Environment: real
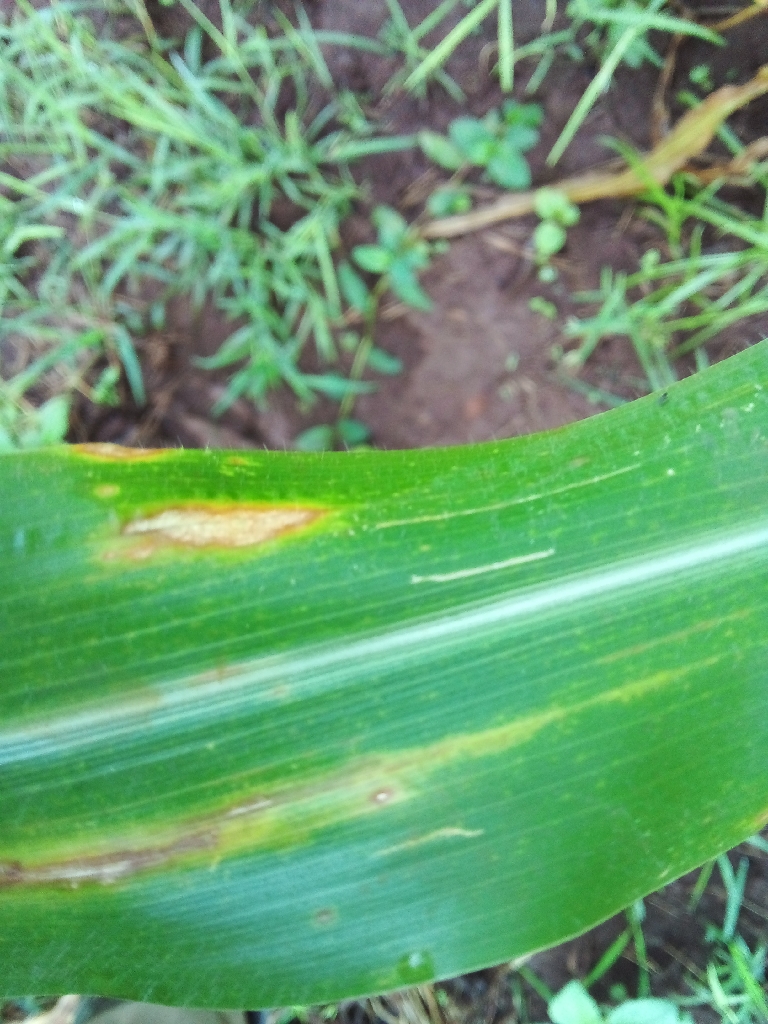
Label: northern_corn_leaf_blight